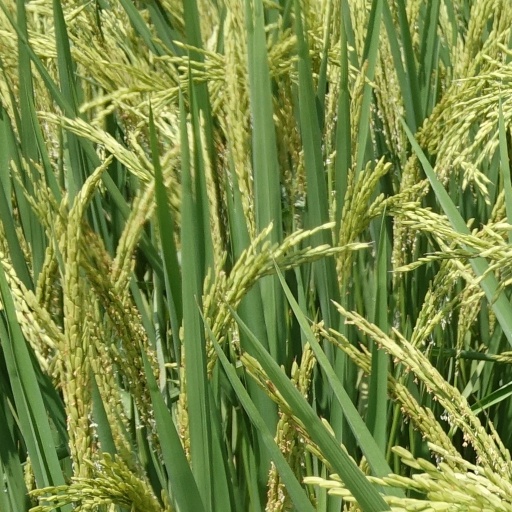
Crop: rice